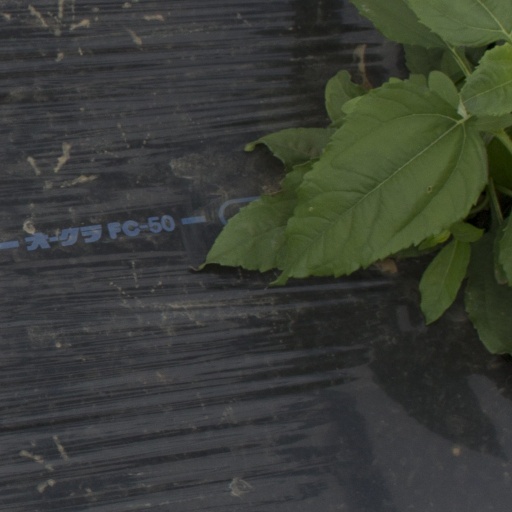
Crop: Jerusalem artichoke